The Dark Prophecy

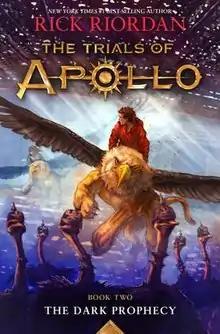
U.S. cover for first edition

The Dark Prophecy is an American fantasy novel based on Greek and Roman mythology written by American author Rick Riordan. It was published on May 2, 2017, and is the second book in "The Trials of Apollo" series, the second spin-off of the "Percy Jackson & the Olympians" series. The book and its cover art by John Rocco were first announced in 2016. It has been published in hardcover, paperback, audiobook, ebook, and large-print editions. "The Dark Prophecy" has been translated into seven languages from its original English.